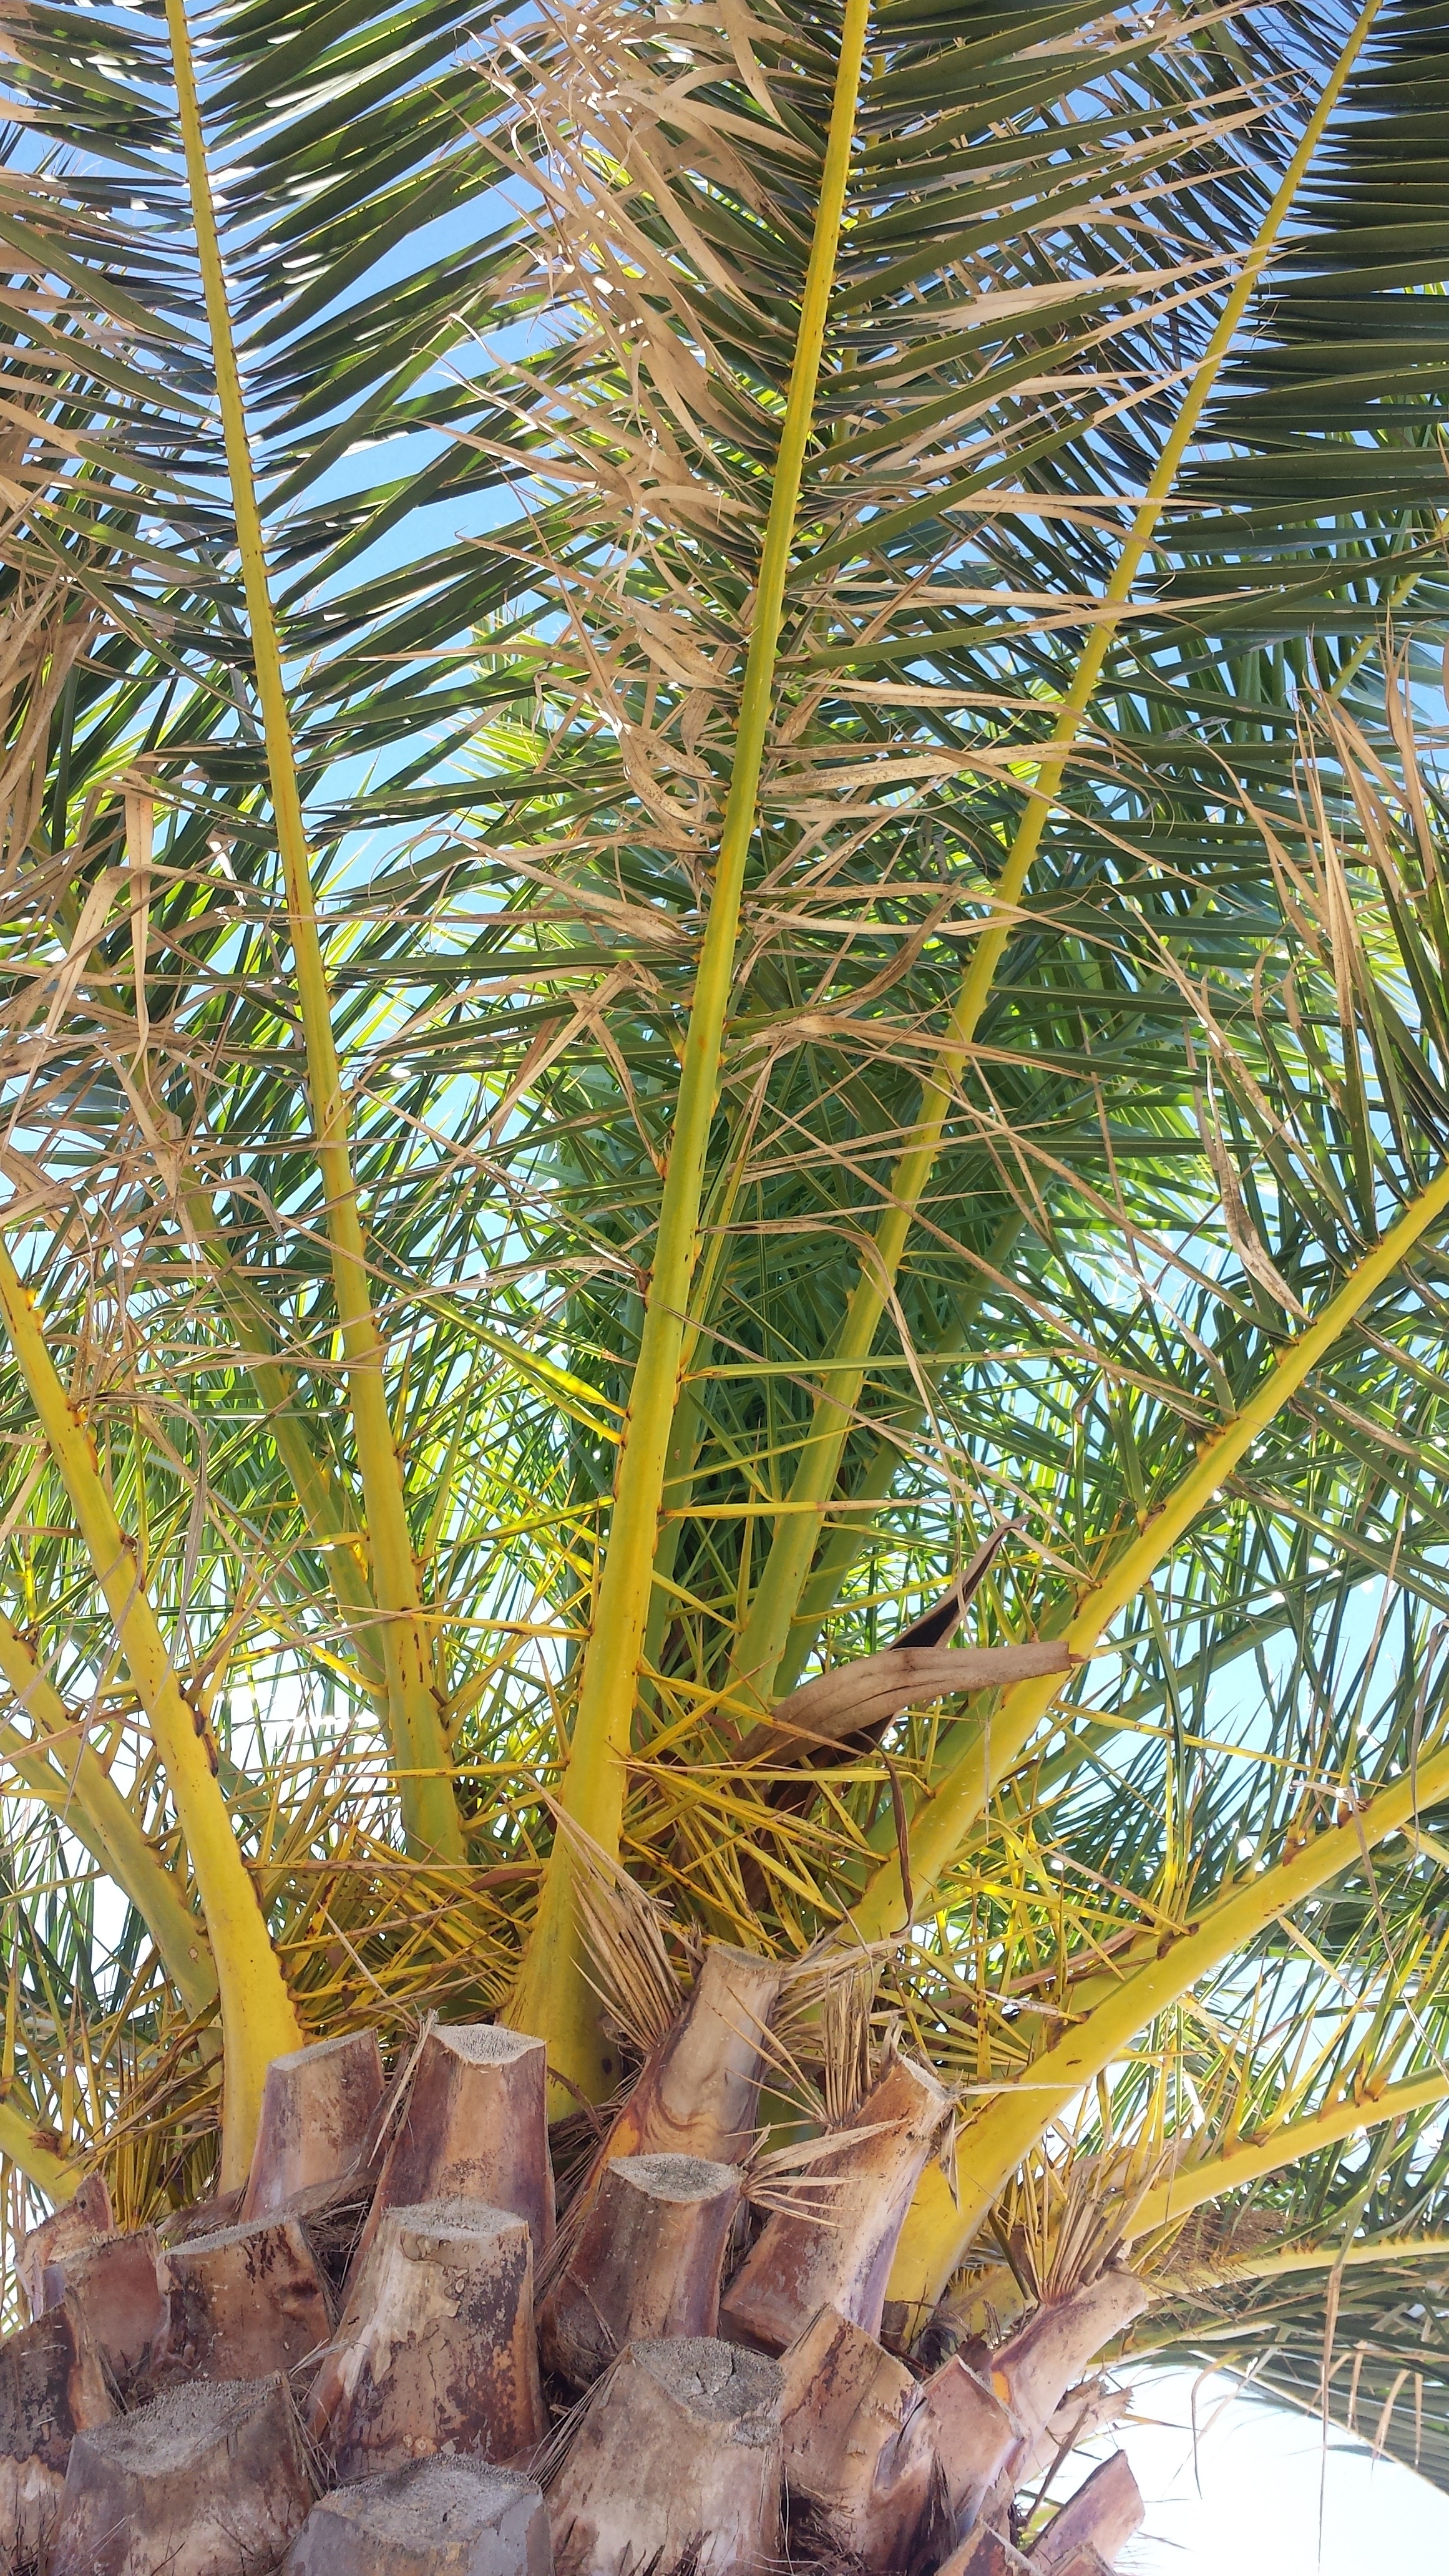
beach, tree, branch, plant, leaf, food, palm, produce, botany, rest, flora, date palm, grass family, woody plant, land plant, ferns and horsetails, arecales, palm family, elaeis